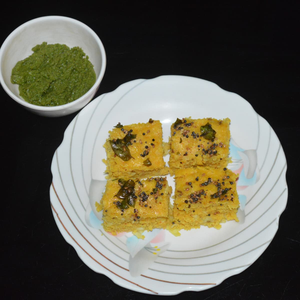
Dish: dhokla